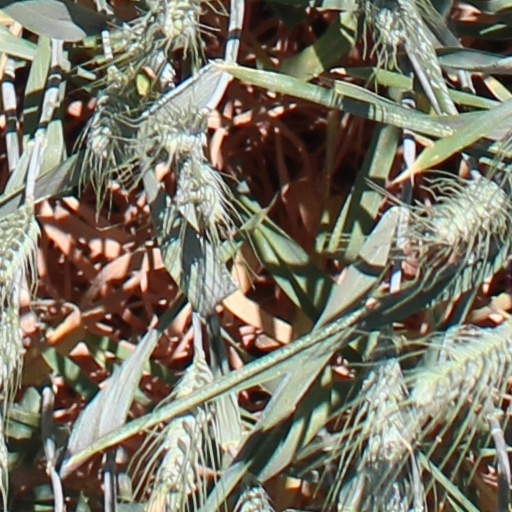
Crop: wheat